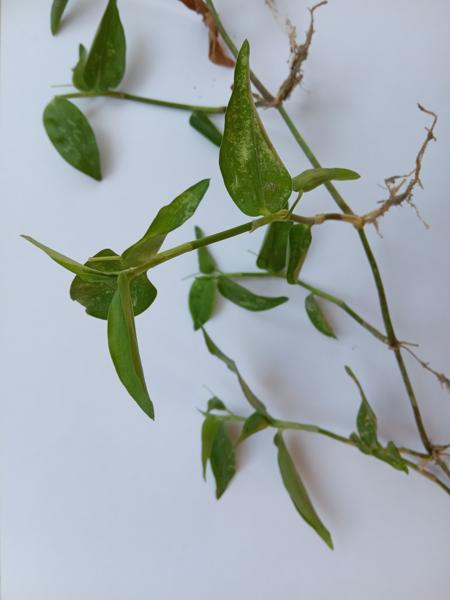
Weed species: Commelina benghalensis